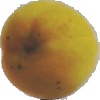
Label: Peach 2